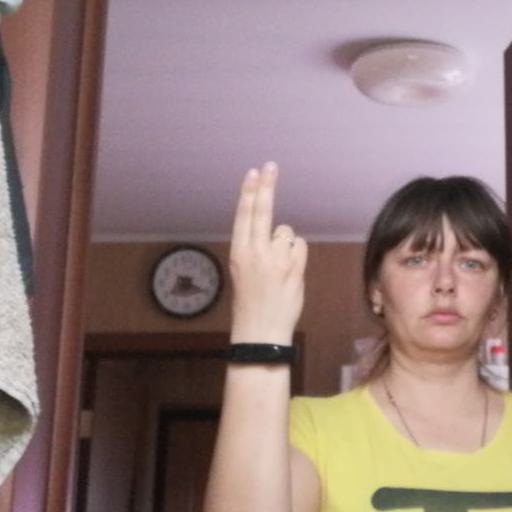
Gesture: two_up_inverted